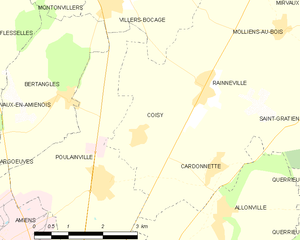
Carte des communes françaises Coisy
Coisy est une commune française située dans le département de la Somme, en région Hauts-de-France.